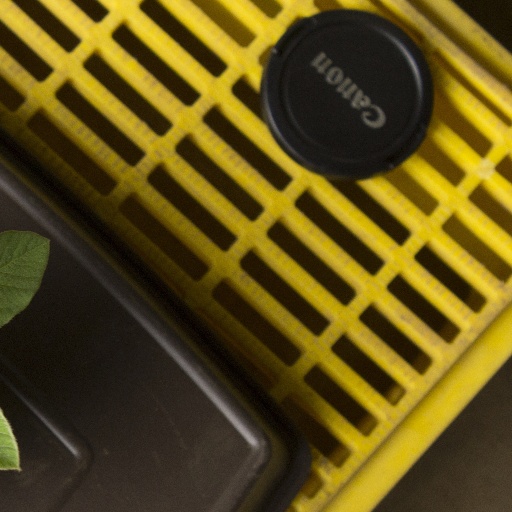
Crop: soybean